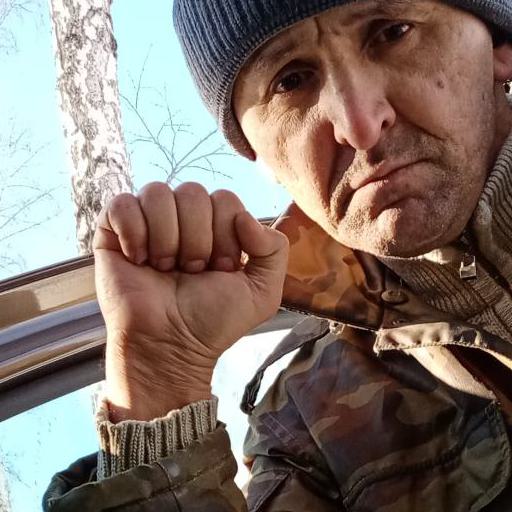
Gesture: fist